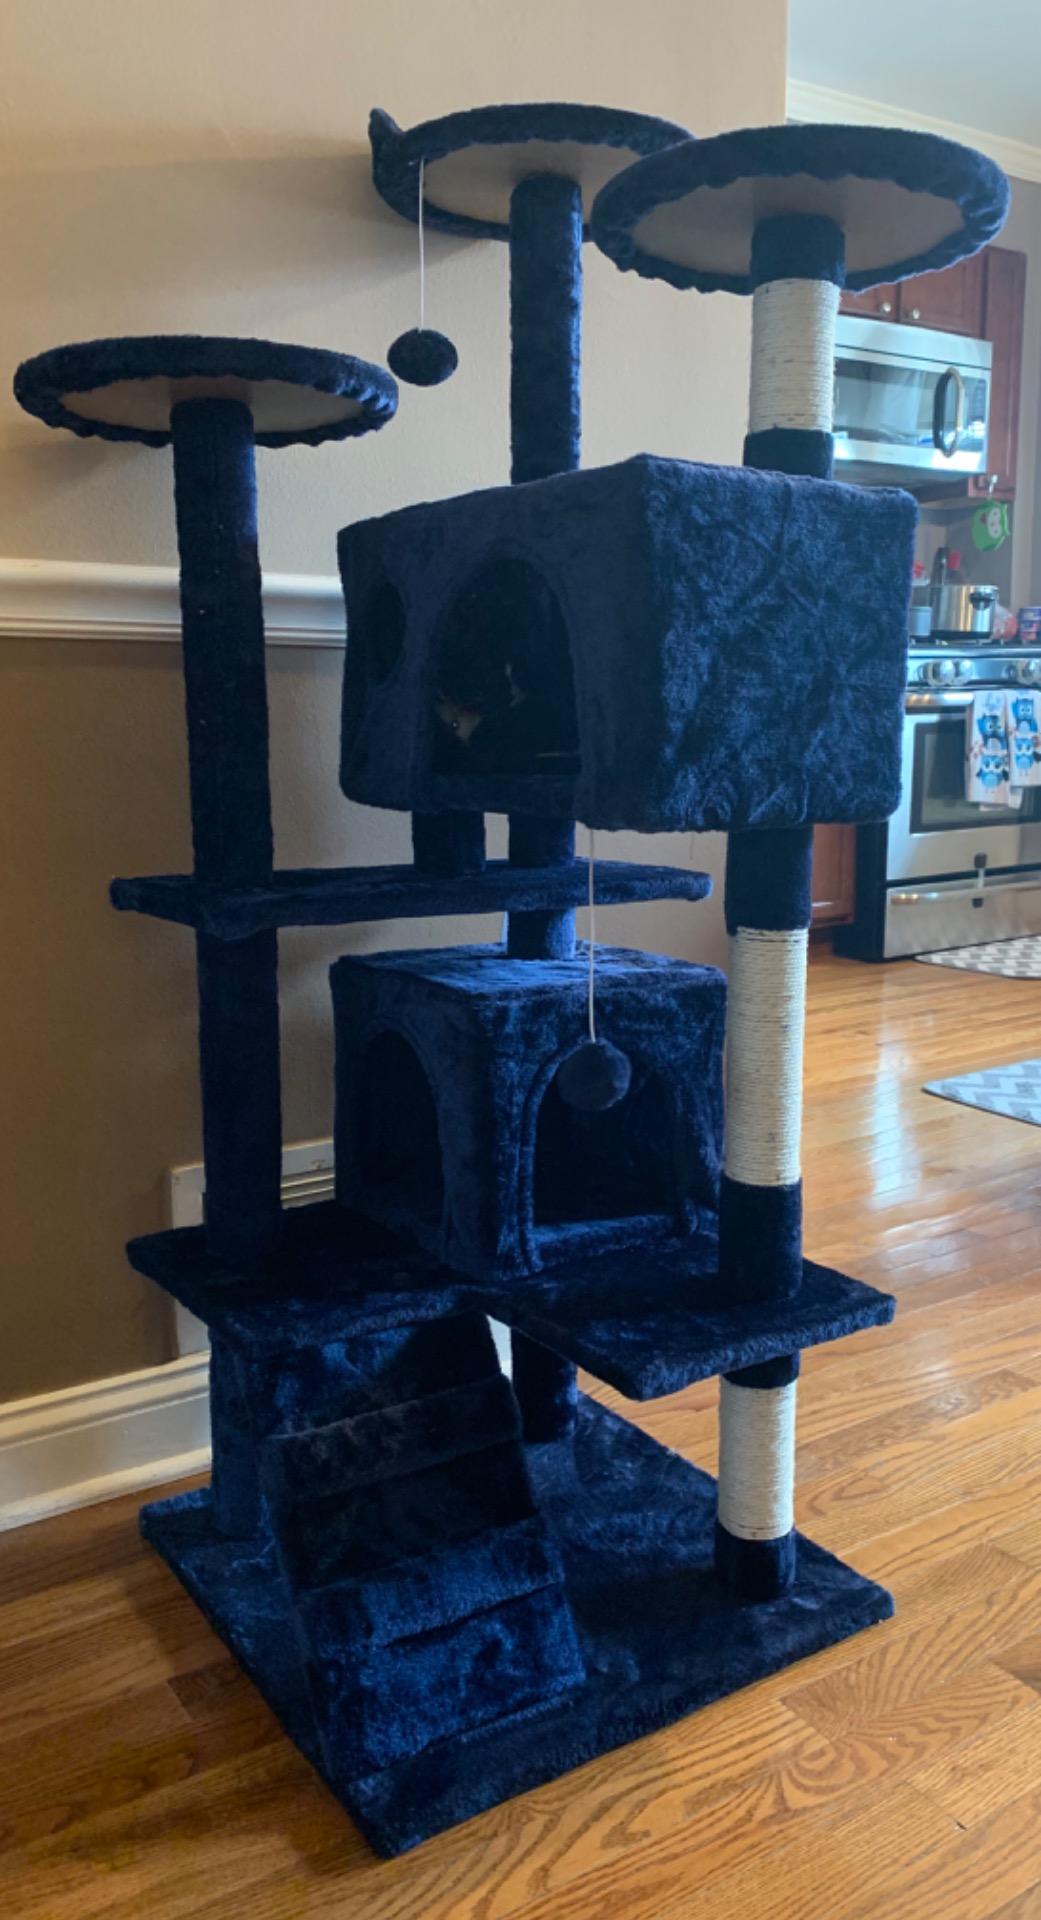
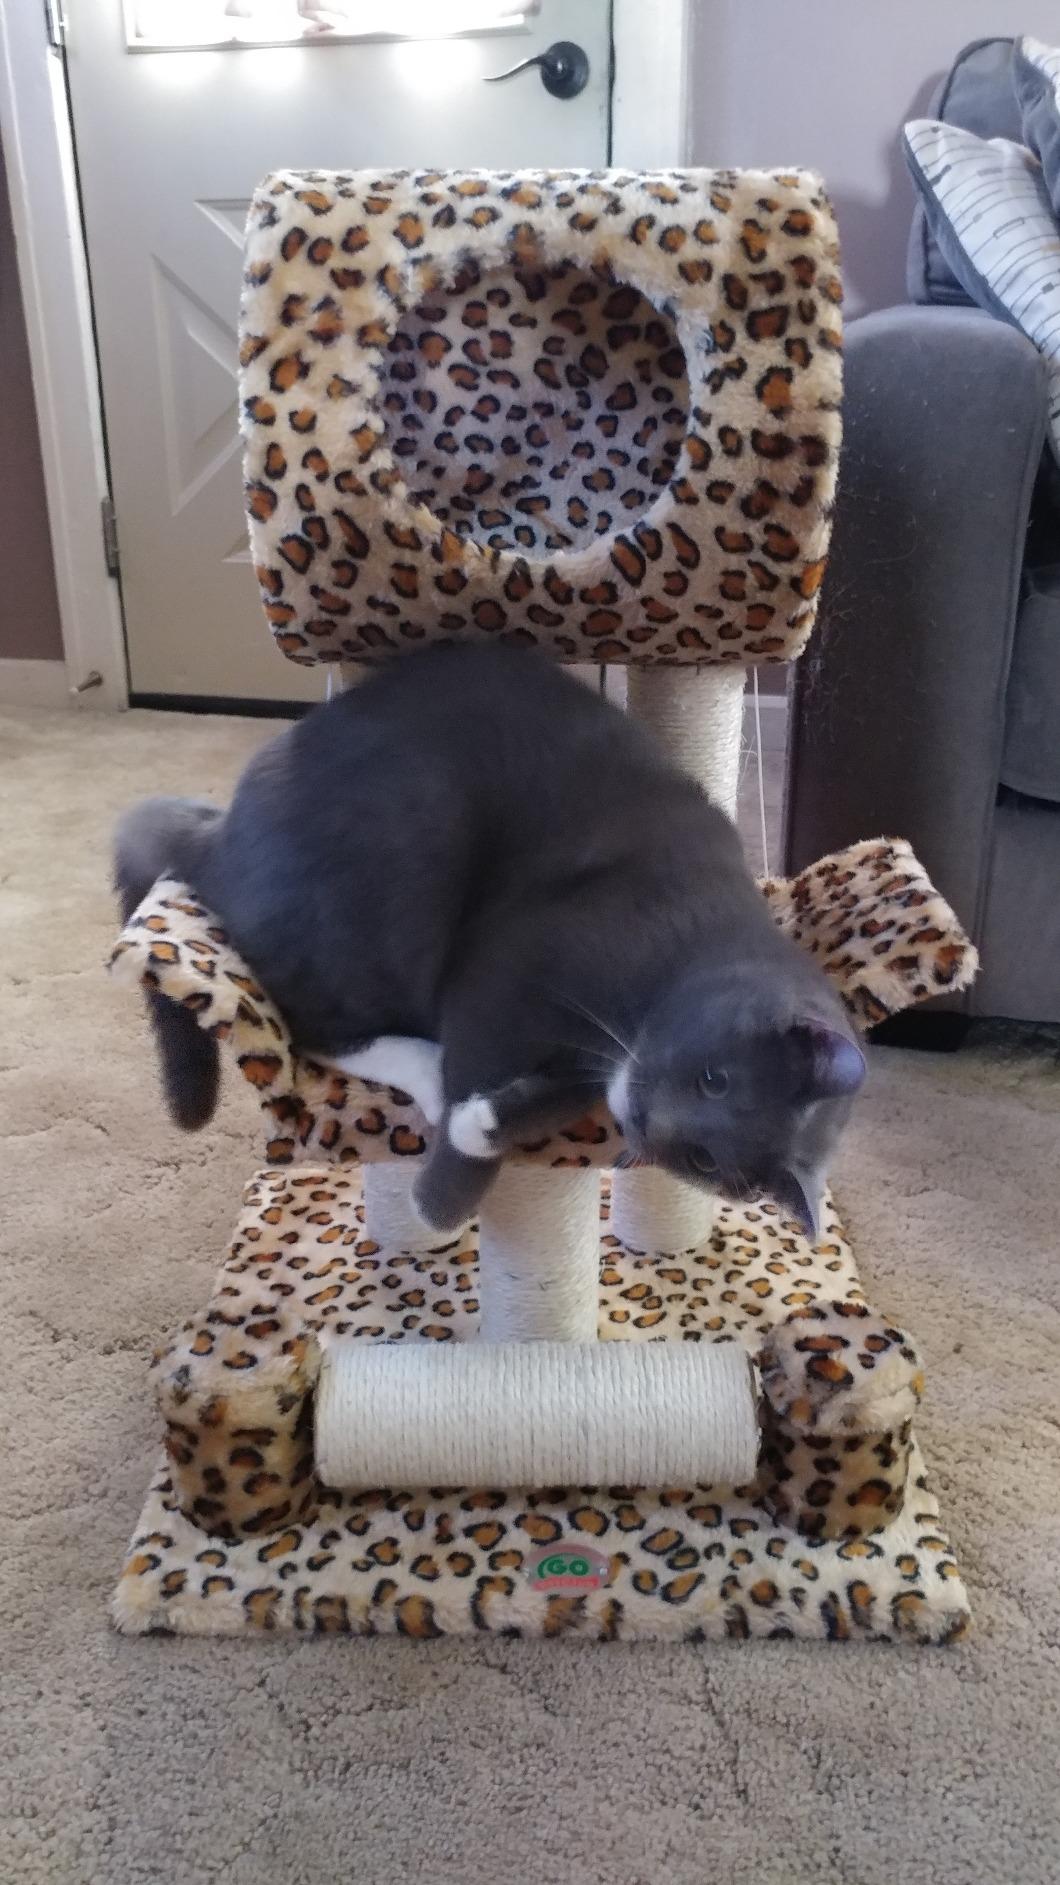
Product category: items_cat tree
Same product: no